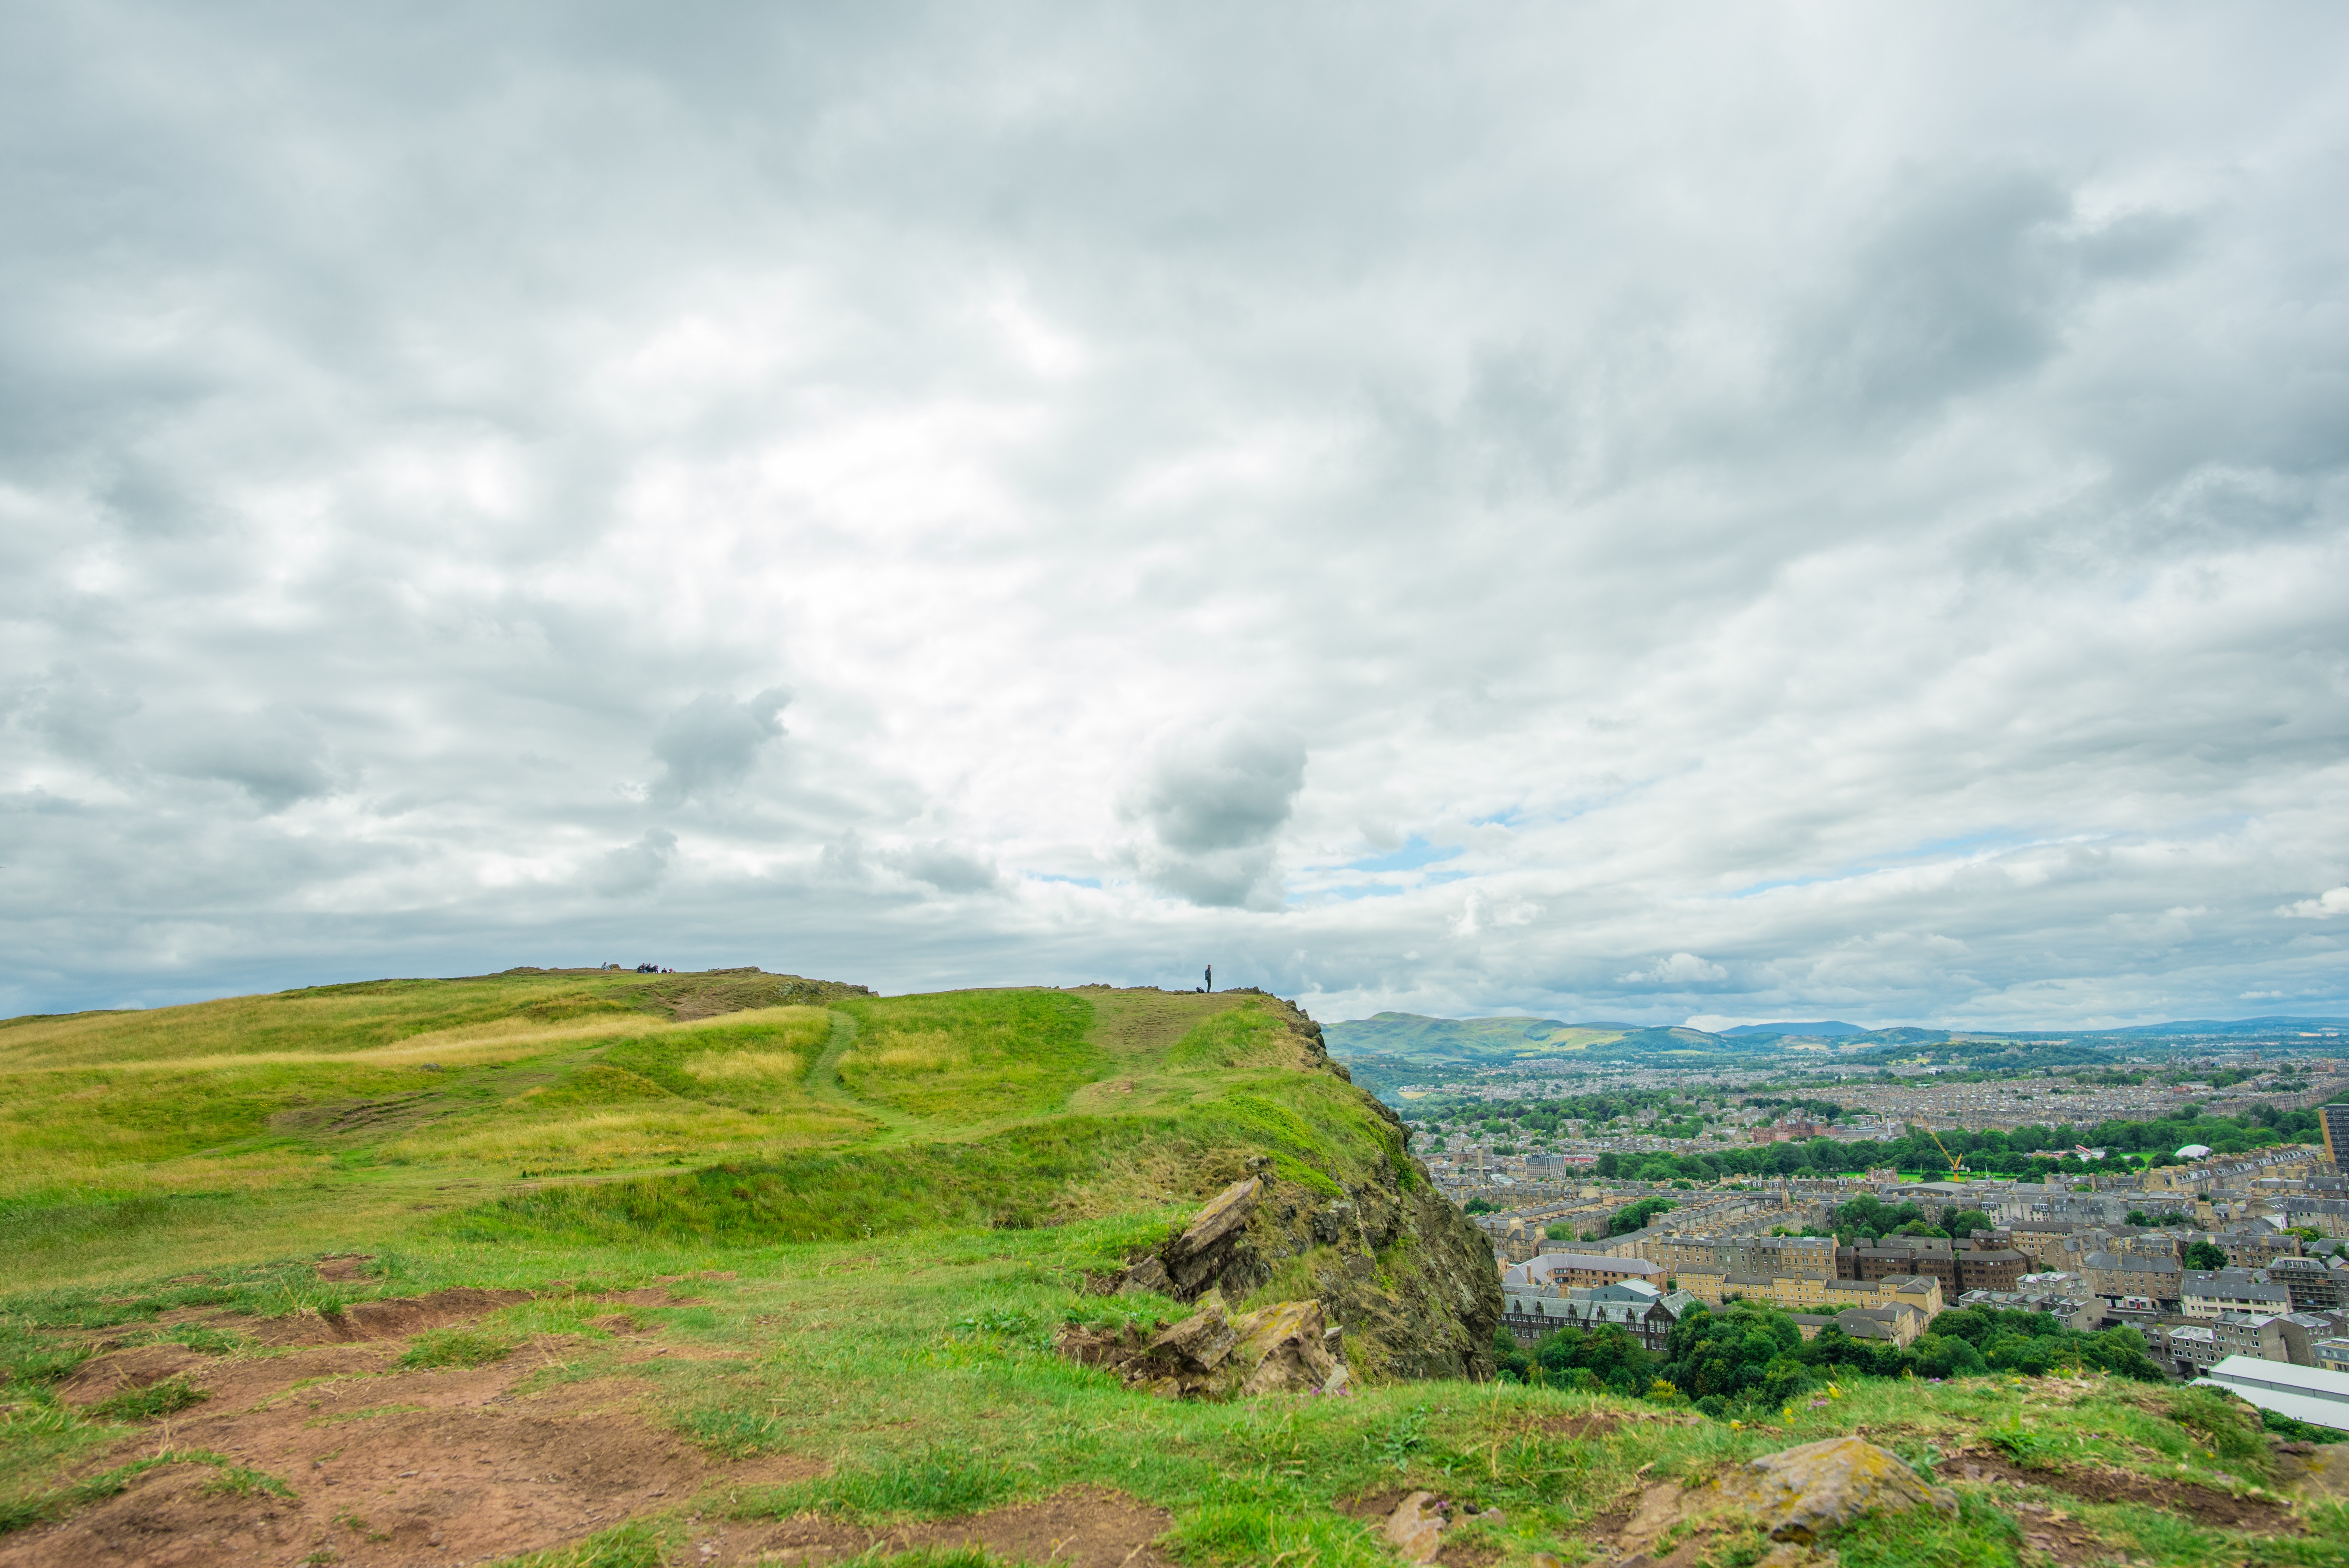
landscape, sea, coast, nature, grass, horizon, mountain, cloud, sky, hiking, skyline, meadow, hill, view, mountain range, stone, panorama, cliff, green, park, tourism, highland, terrain, ridge, plain, plateau, fell, loch, ecosystem, rural area, landform, holyrood, geographical feature, mountainous landforms, holyrood park edinburgh